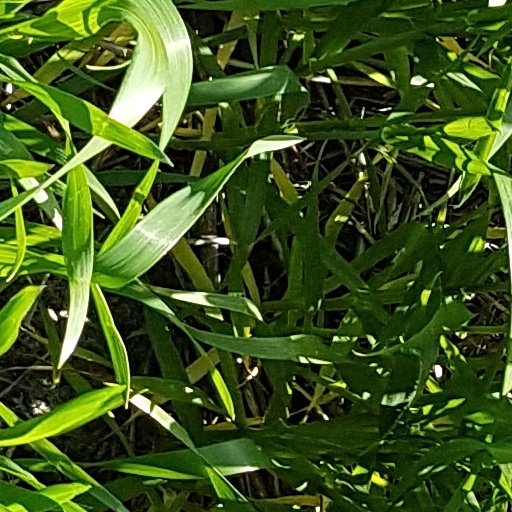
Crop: wheat